Waits River, Vermont

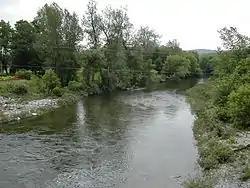
Waits River, from which the village takes its name, passes to the south

Waits River is a village in the town of Topsham, Vermont. Located alongside a river of the same name, the village of Waits River is made up of a number of residential homes, several barns and sheds, and a white Methodist church. Waits River Schoolhouse, an early 20th century building which is now a private residence, was added to the National Register of Historic Places in 1988.